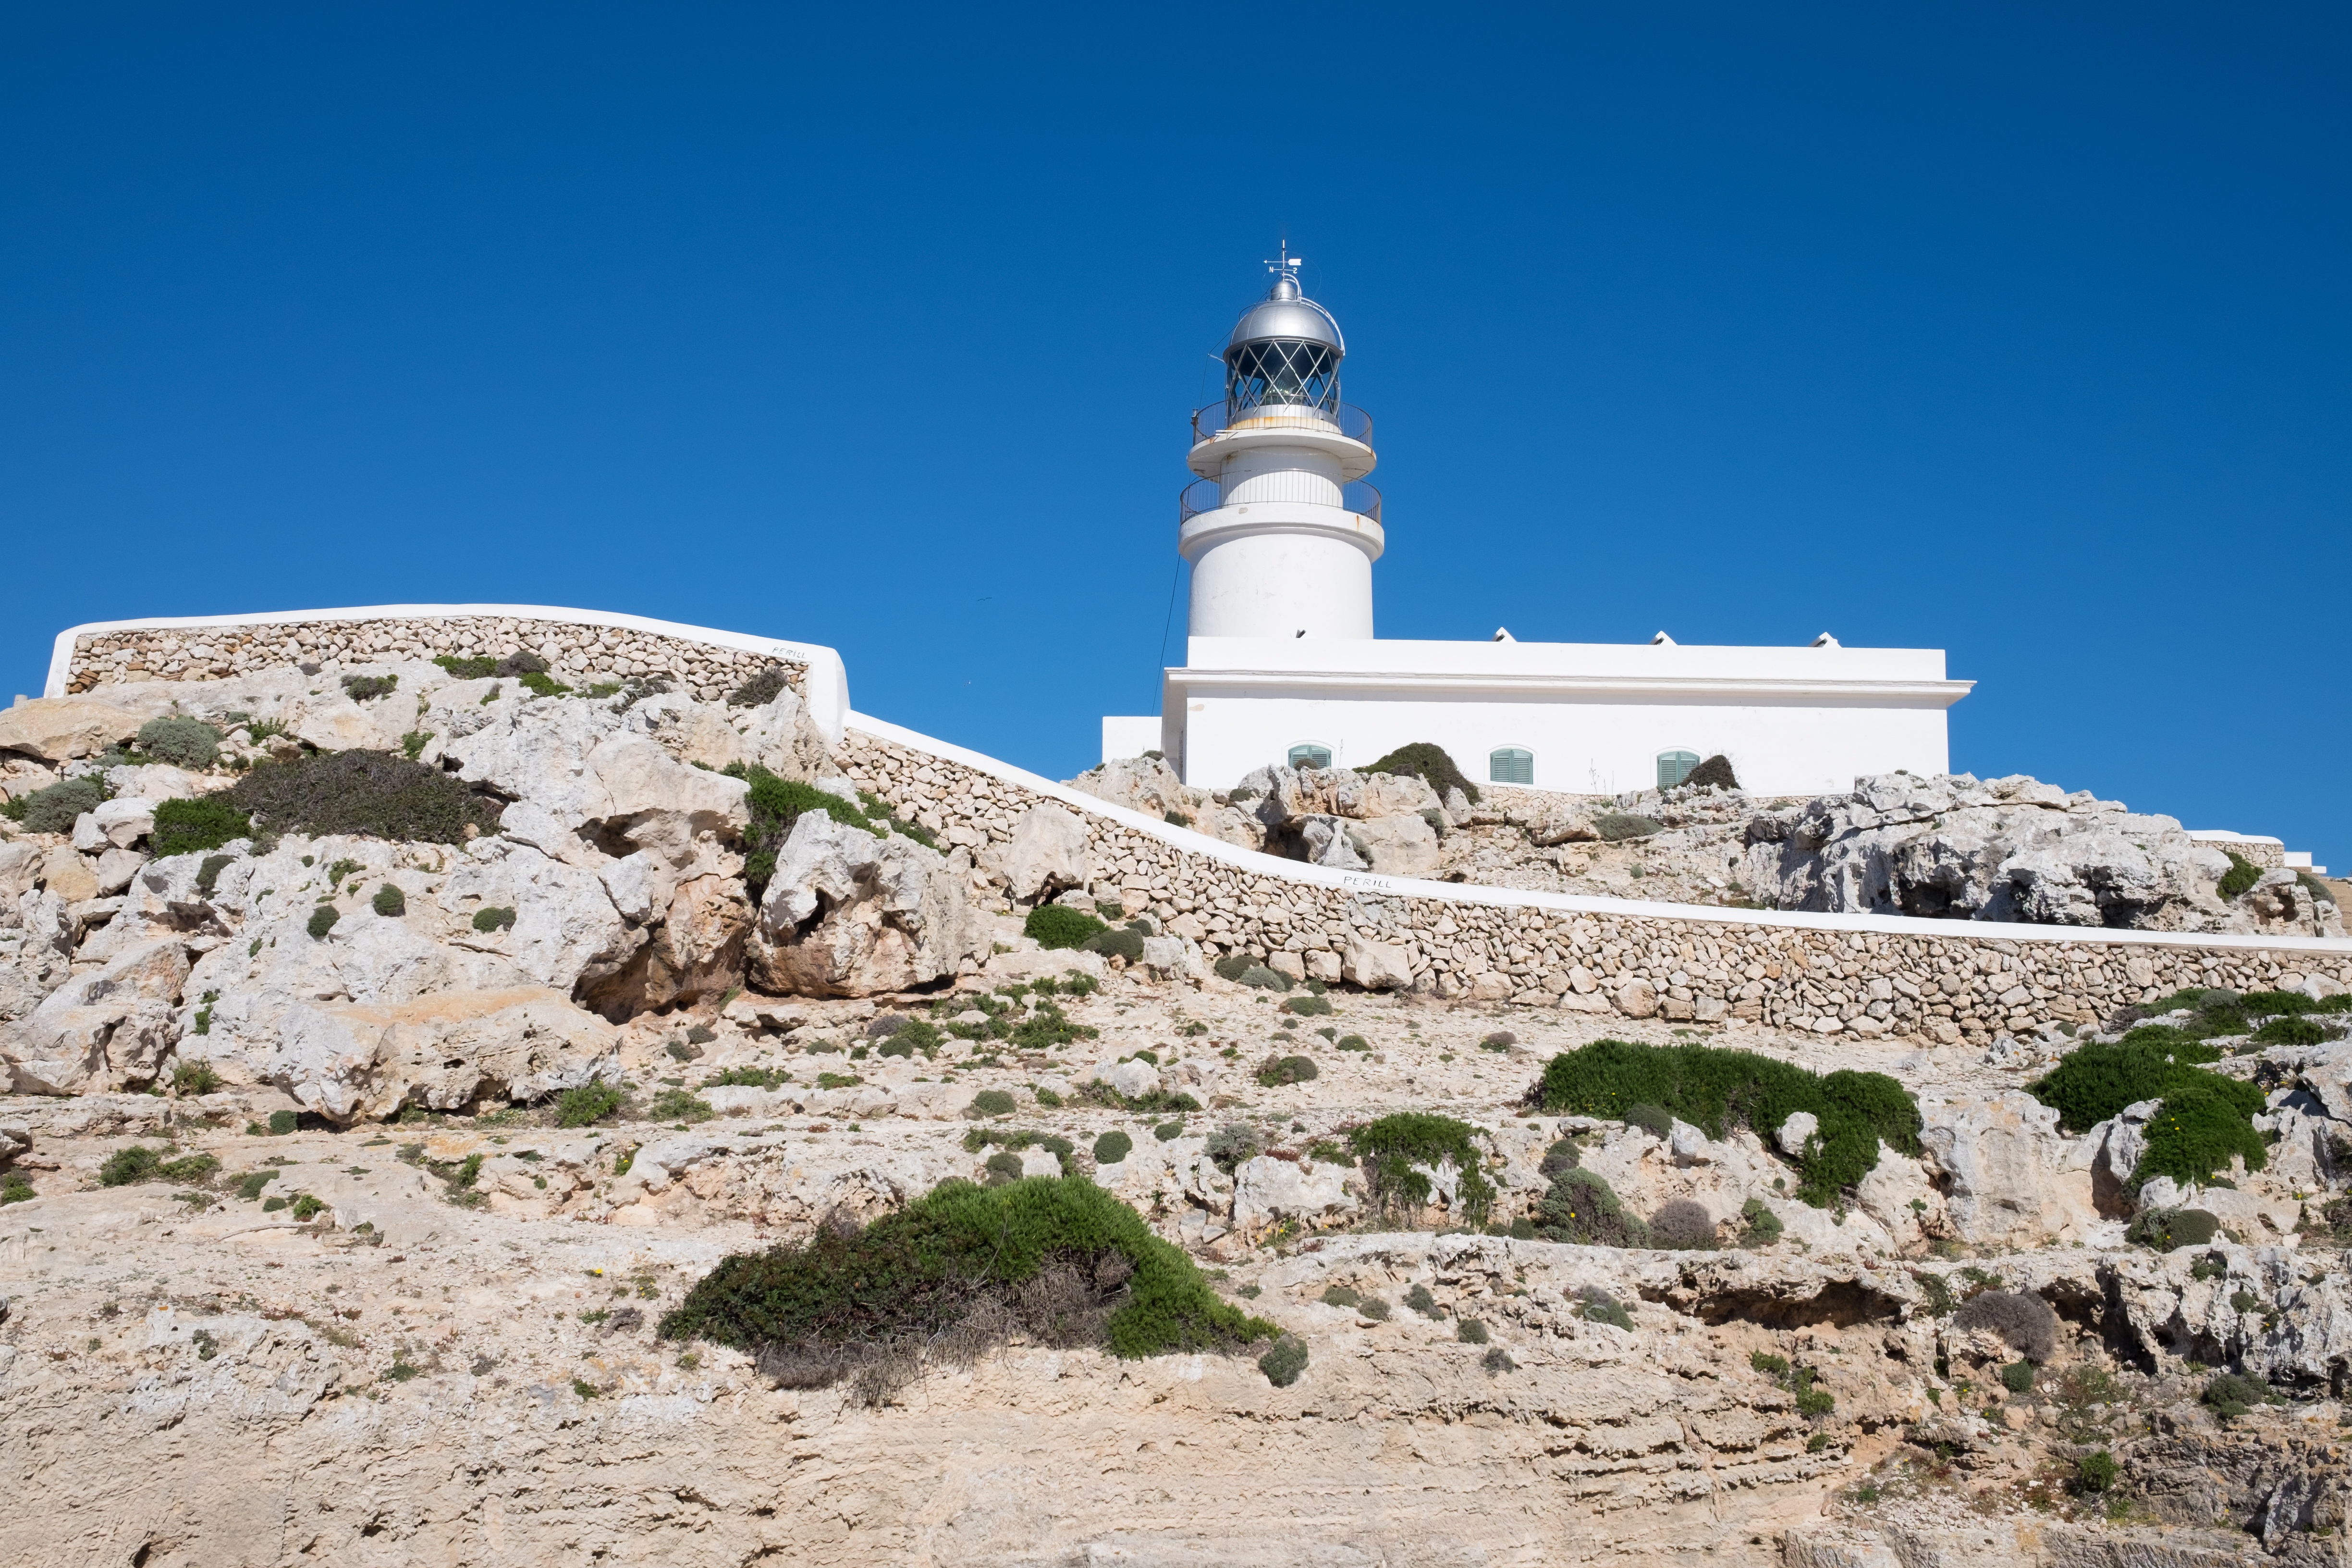
sea, lighthouse, monument, mediterranean, tower, island, landmark, blue, fortification, place of worship, stones, ruins, monastery, rocky coast, archaeological site, unesco world heritage site, menorca, historic site, ancient history